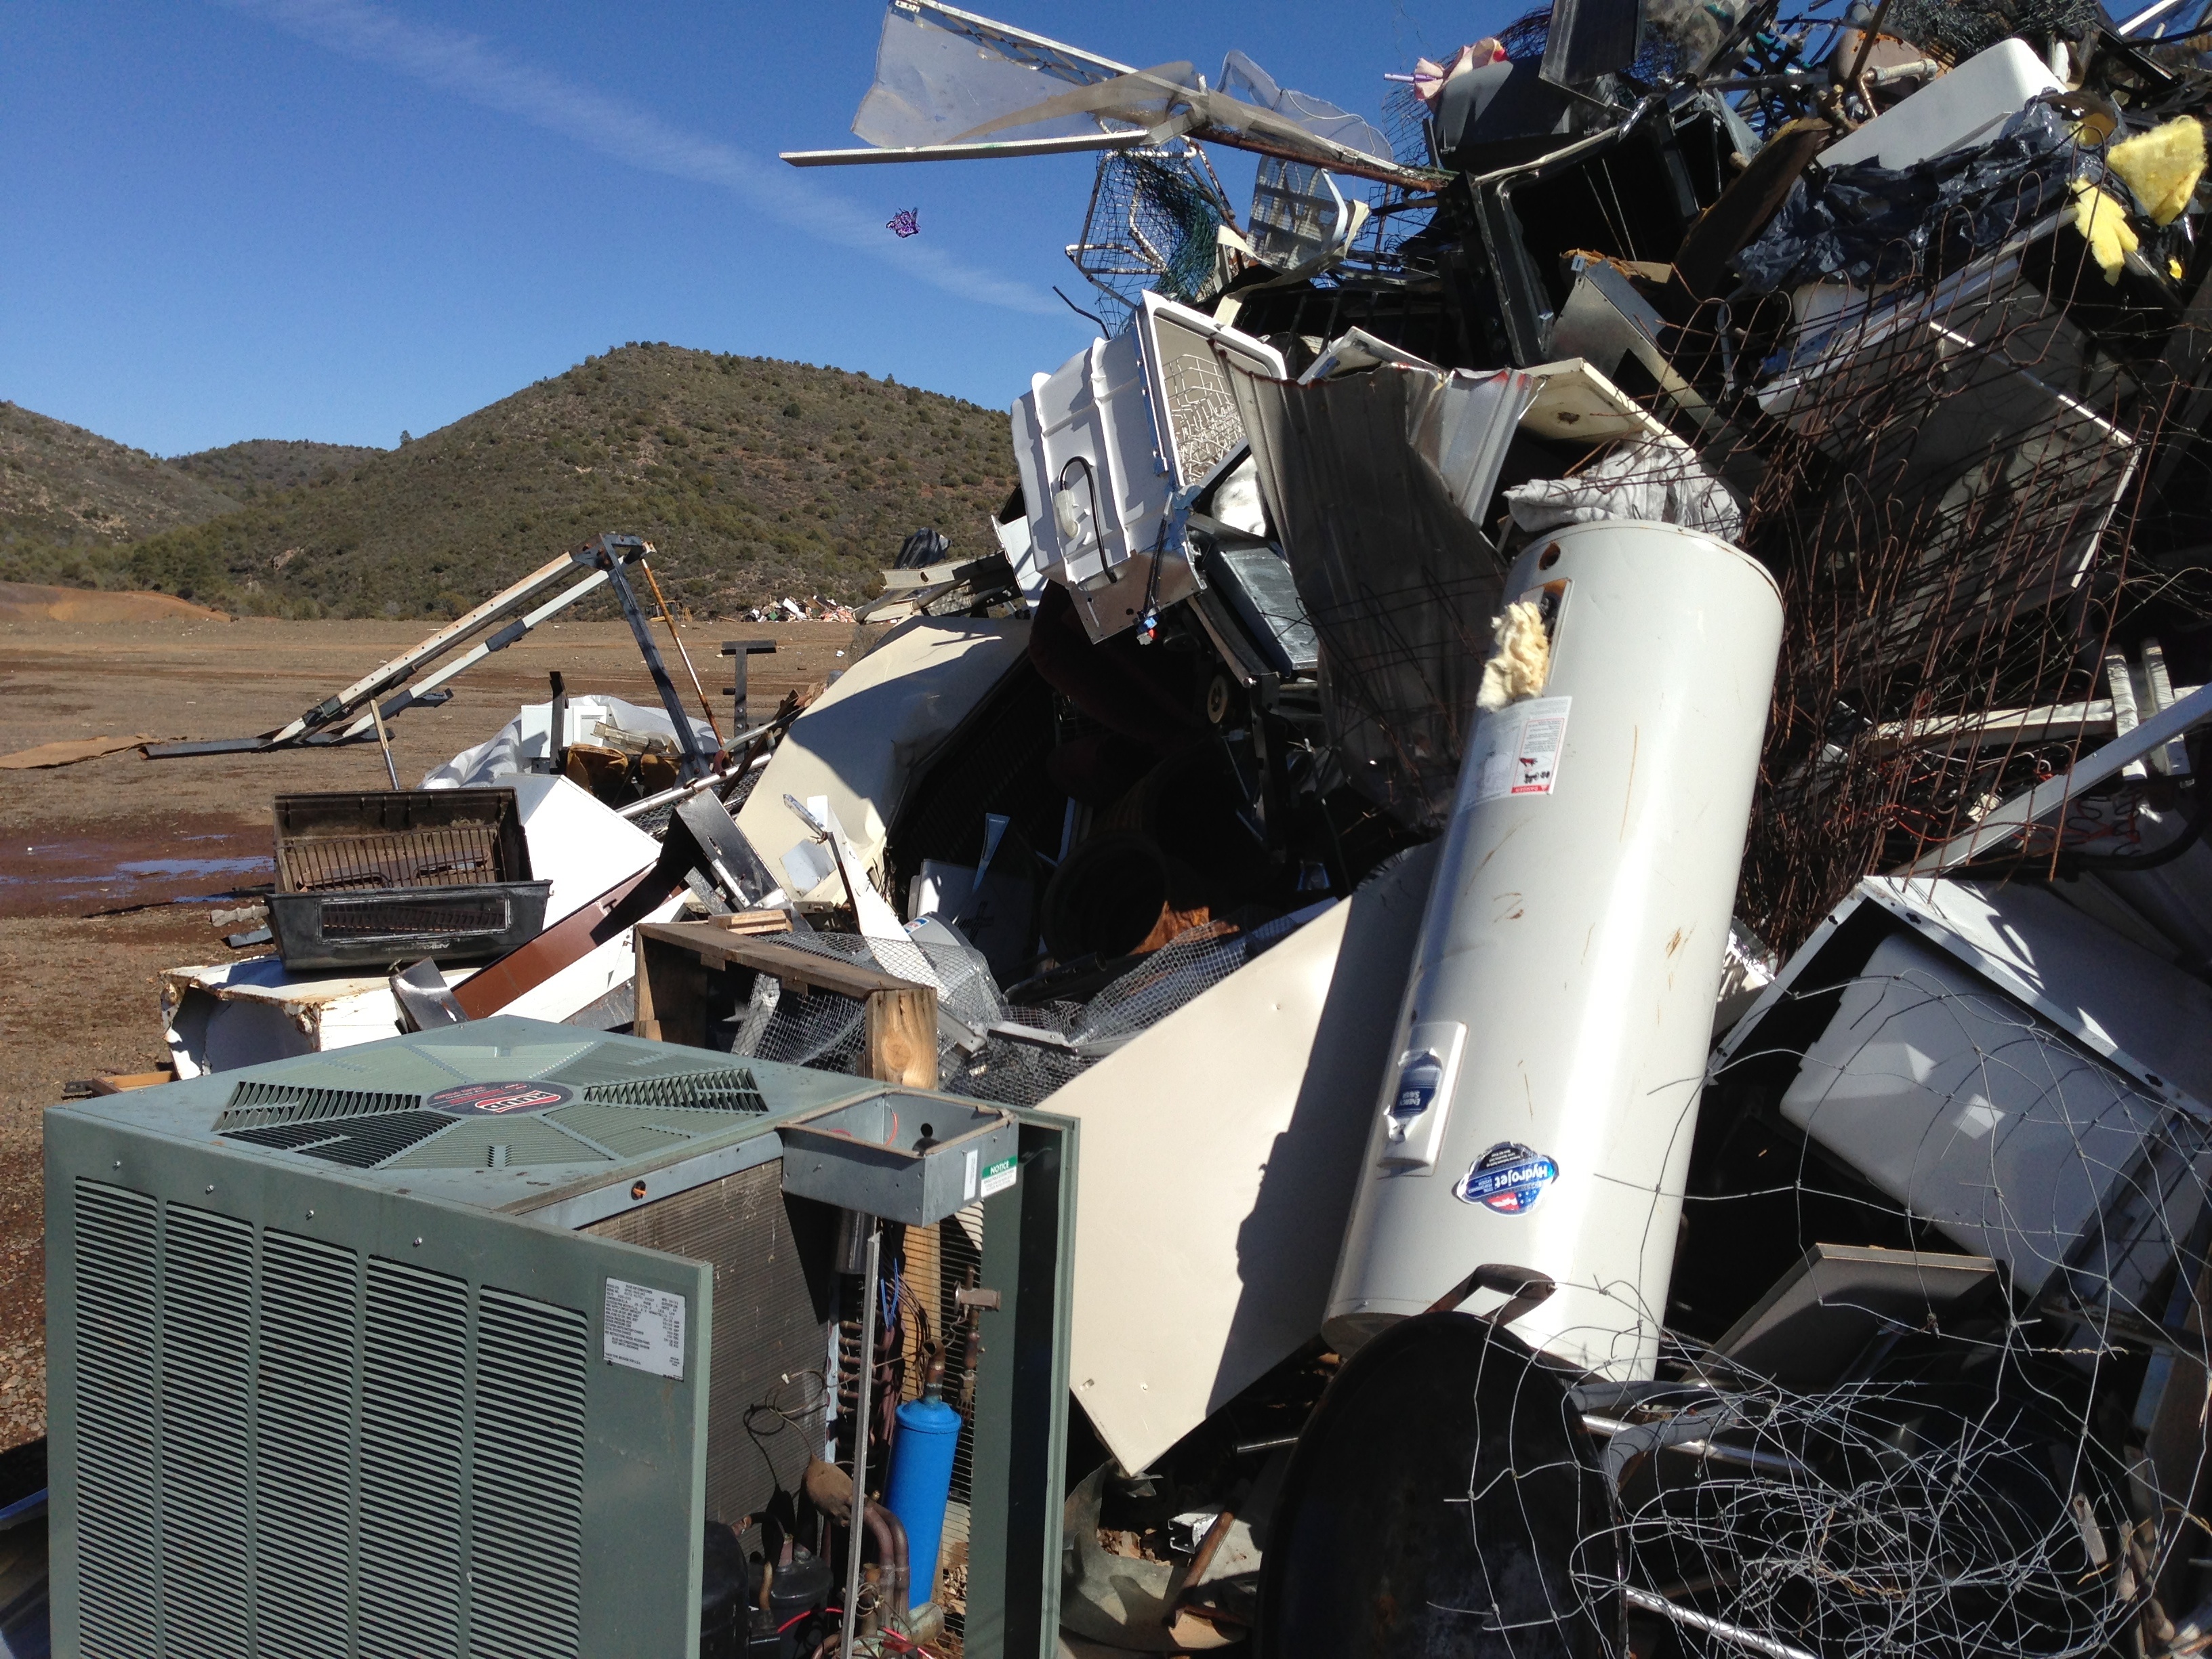
aircraft, vehicle, aviation, helicopter, scrap, air force, atmosphere of earth, aircraft engine